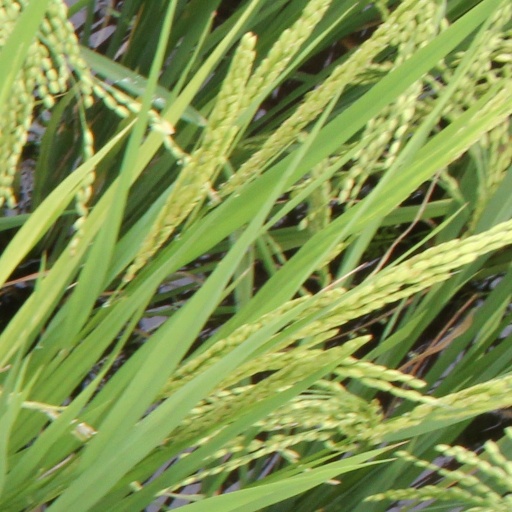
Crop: rice